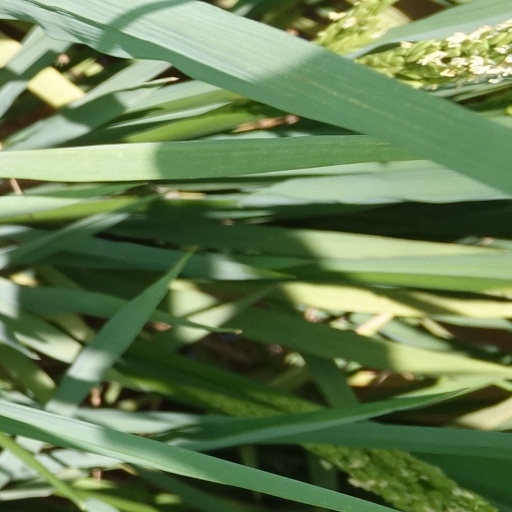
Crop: rice